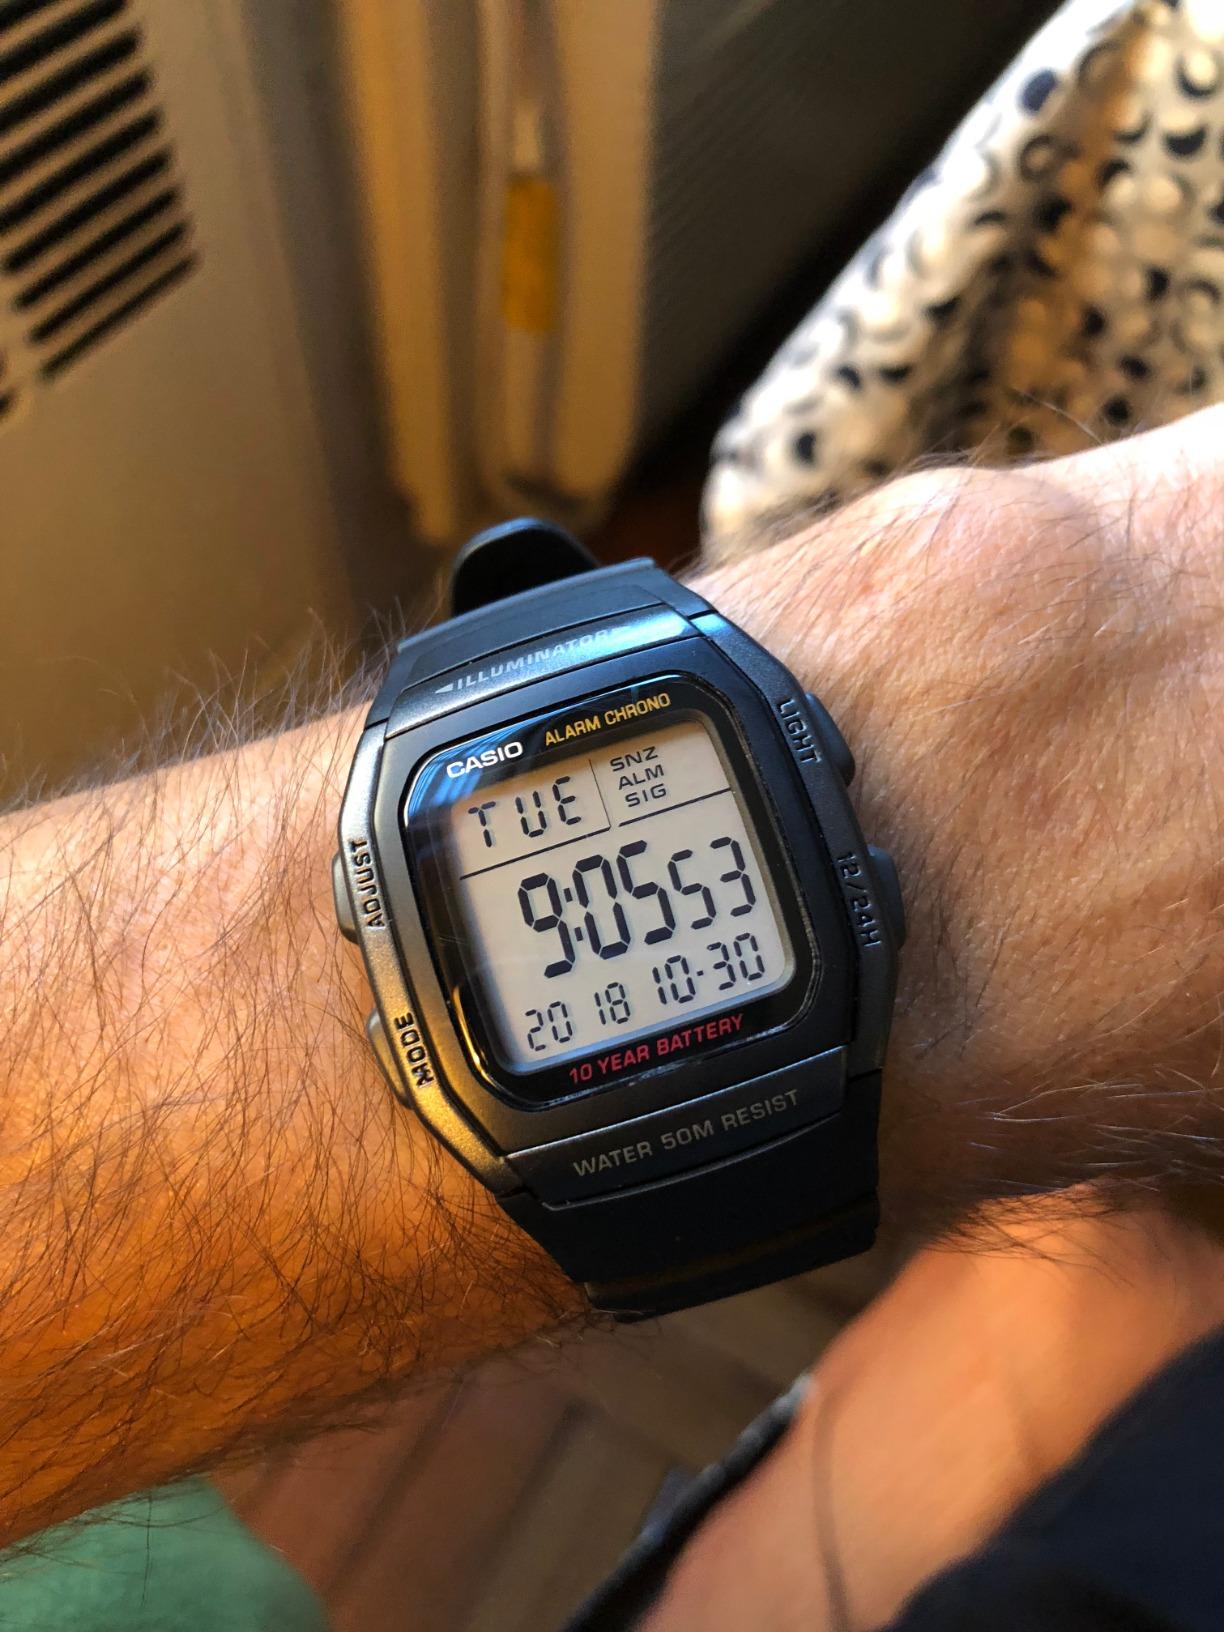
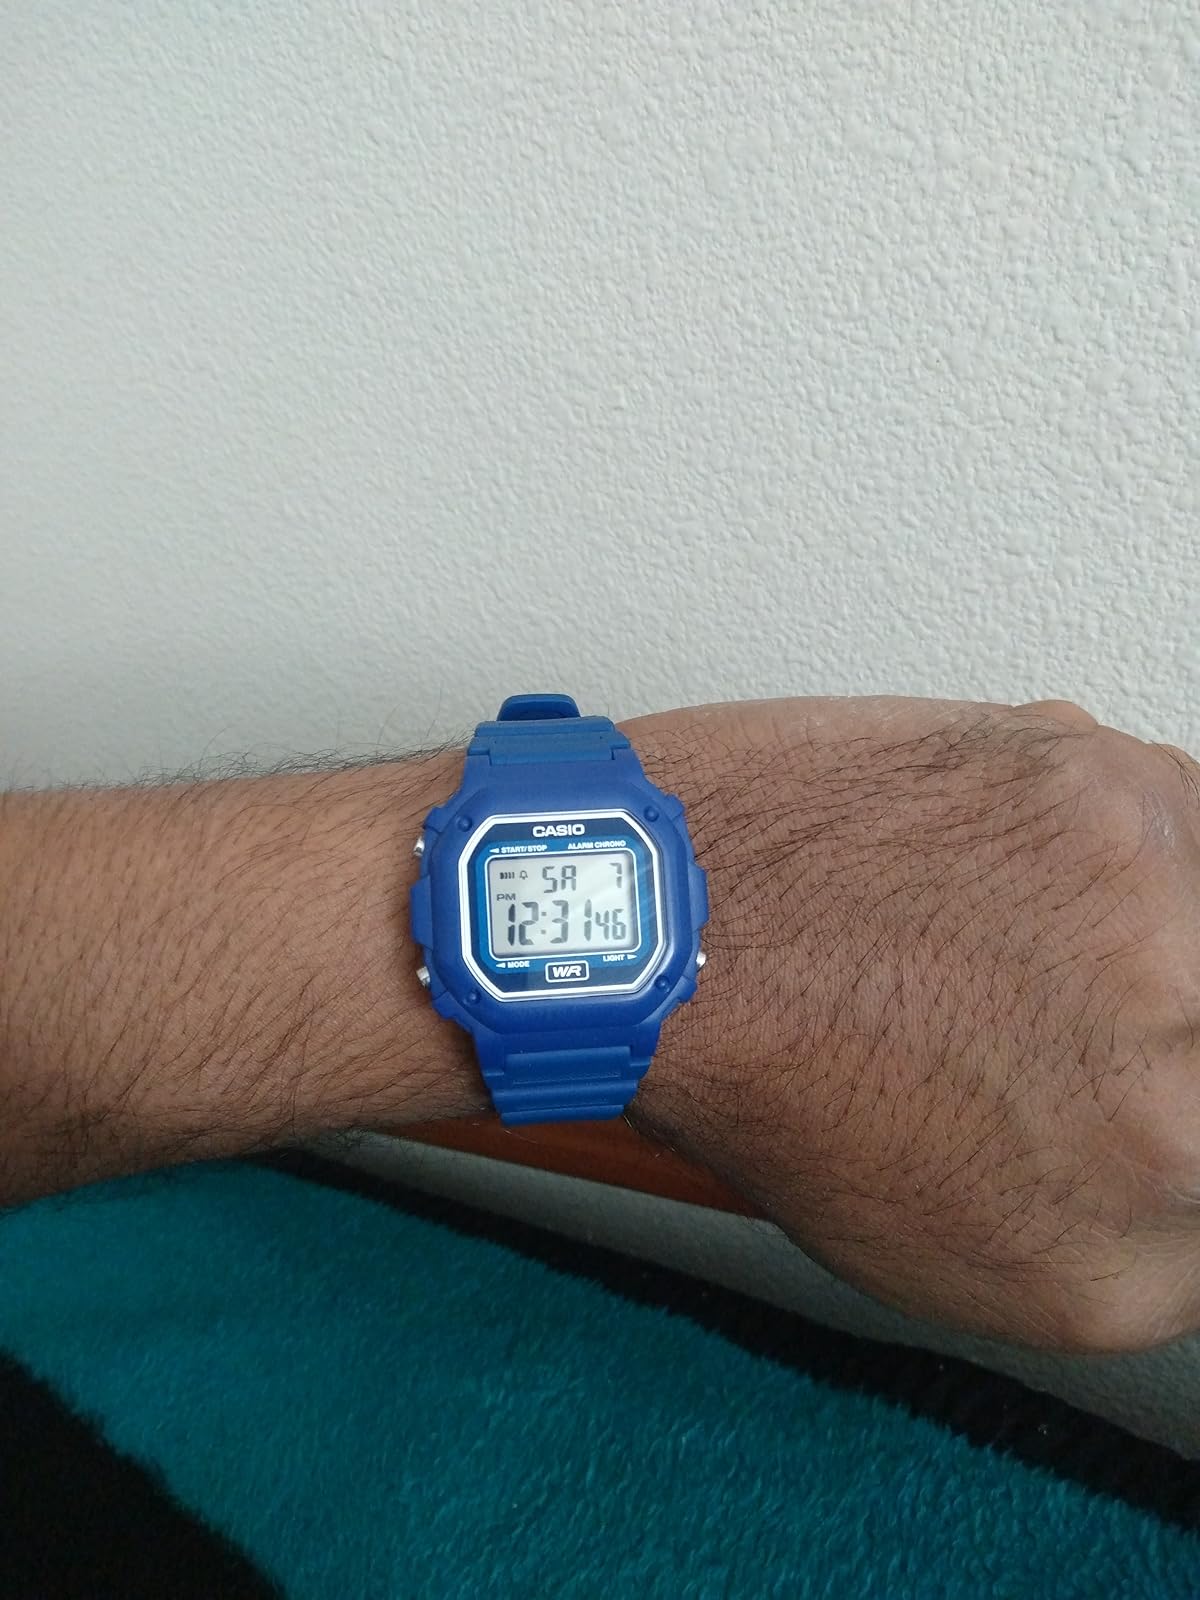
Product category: accessories_watch
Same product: no